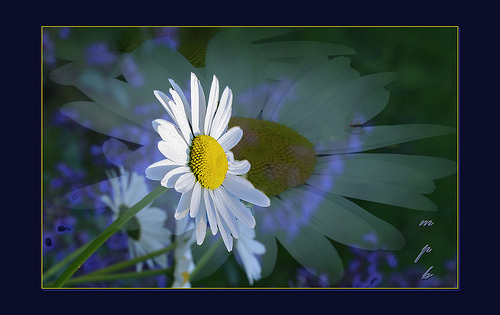
Flower: daisy